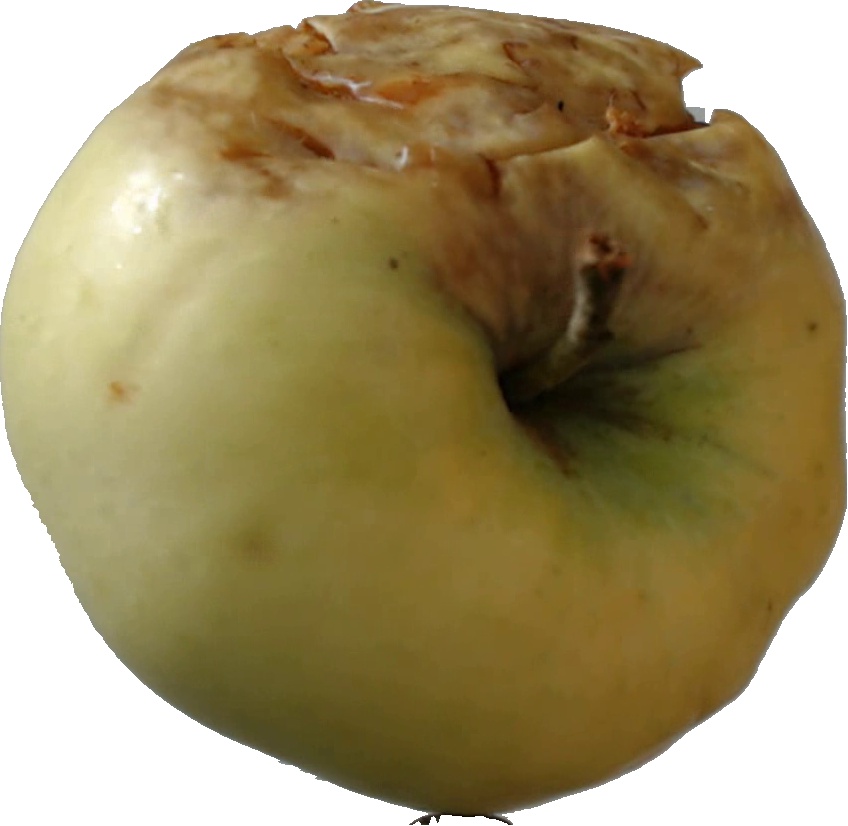
Label: apple_hit_1